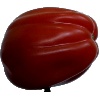
Label: Tomato Heart 1